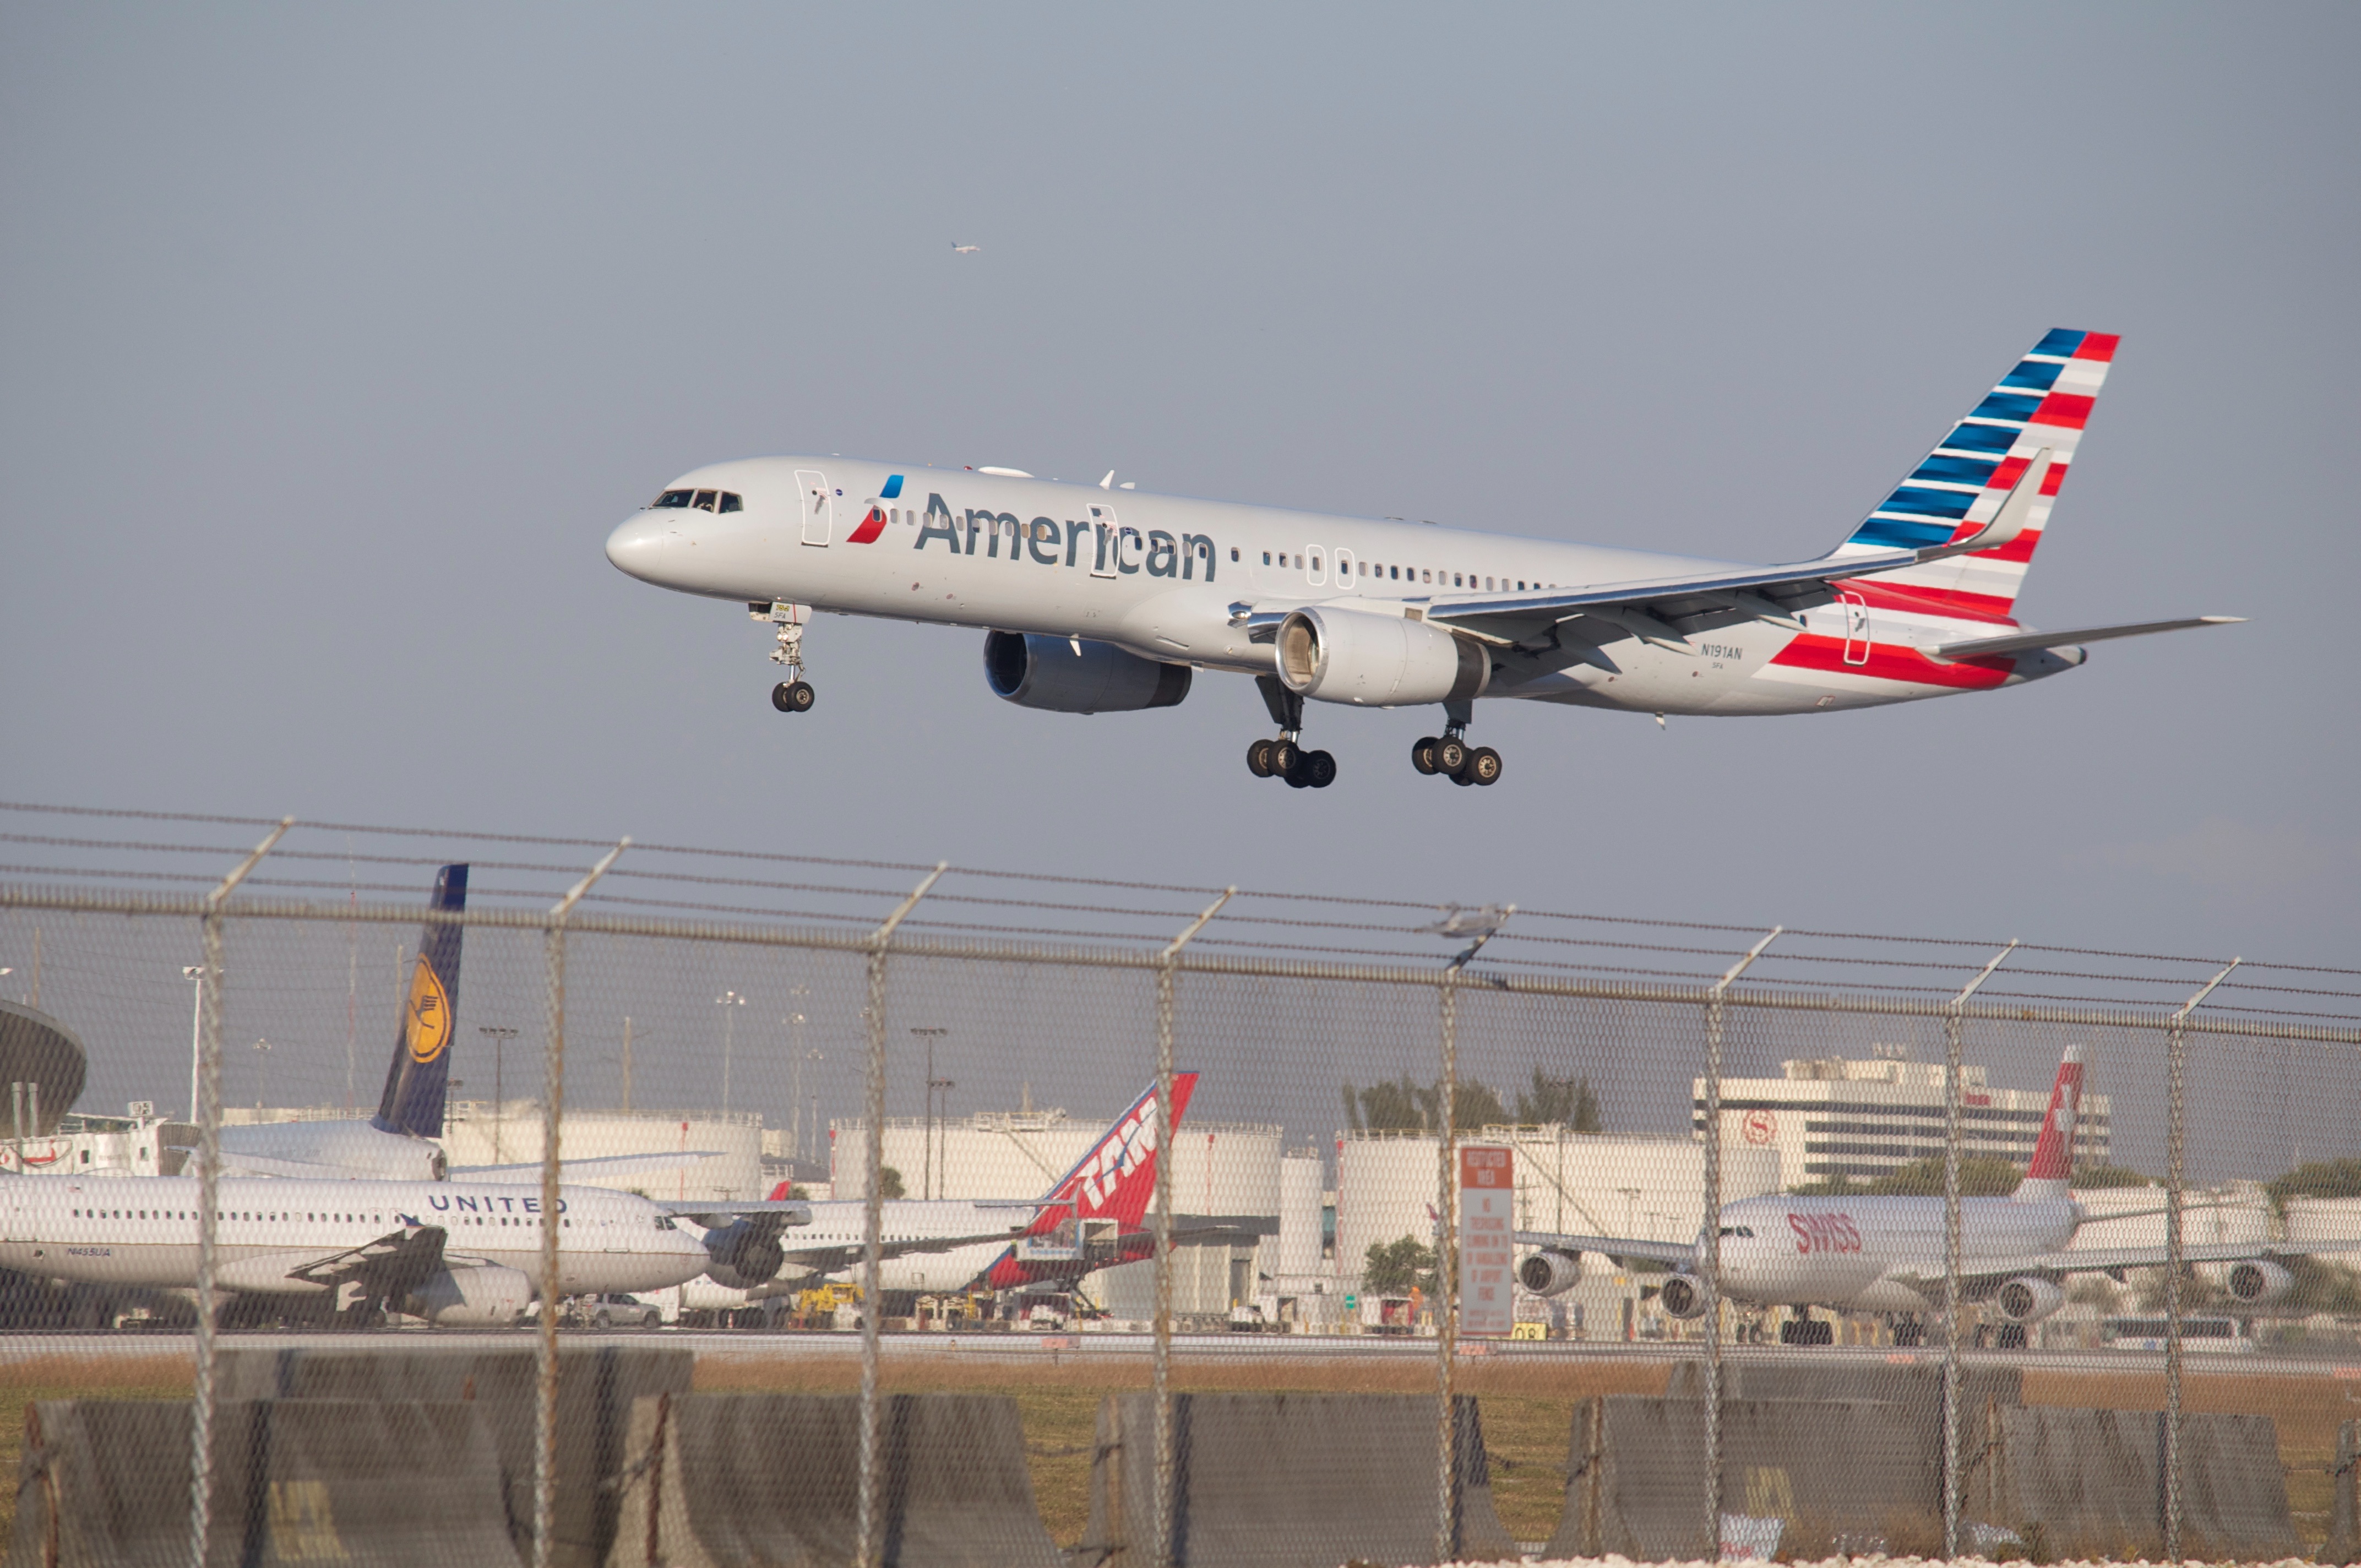
airplane, aircraft, vehicle, airline, aviation, airliner, airbus, boeing, takeoff, jet aircraft, airbus a330, boeing 777, boeing 767, air travel, boeing 757, atmosphere of earth, wide body aircraft, narrow body aircraft, airport apron, airbus a320 family